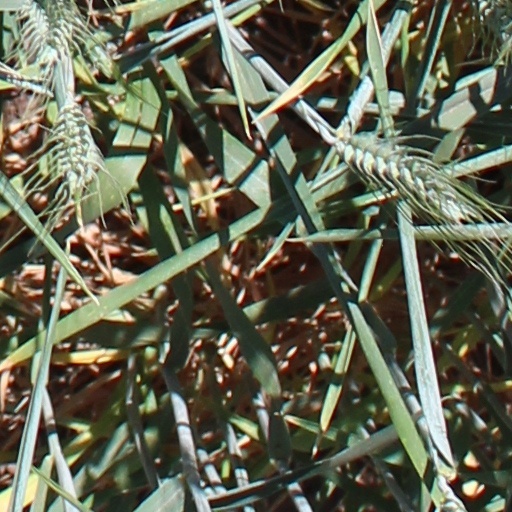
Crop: wheat